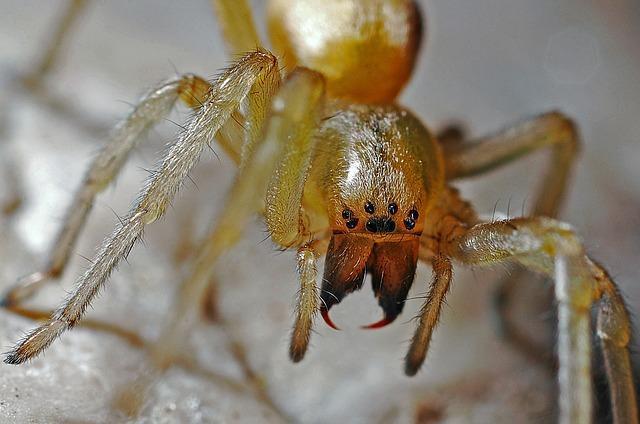
spider